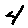
Label: 4